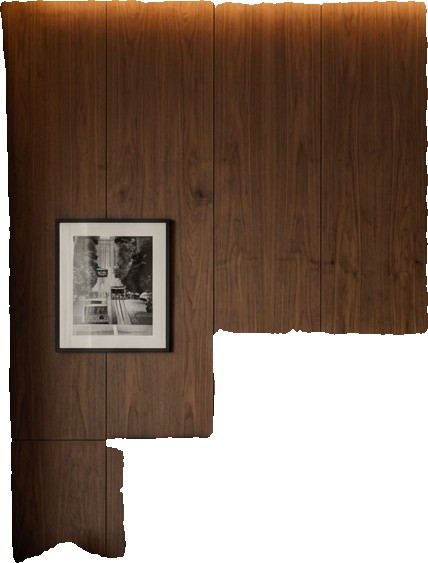
Surface category: wall